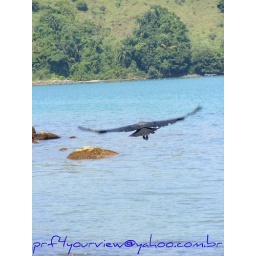
bird (urubu) in tarituba beach